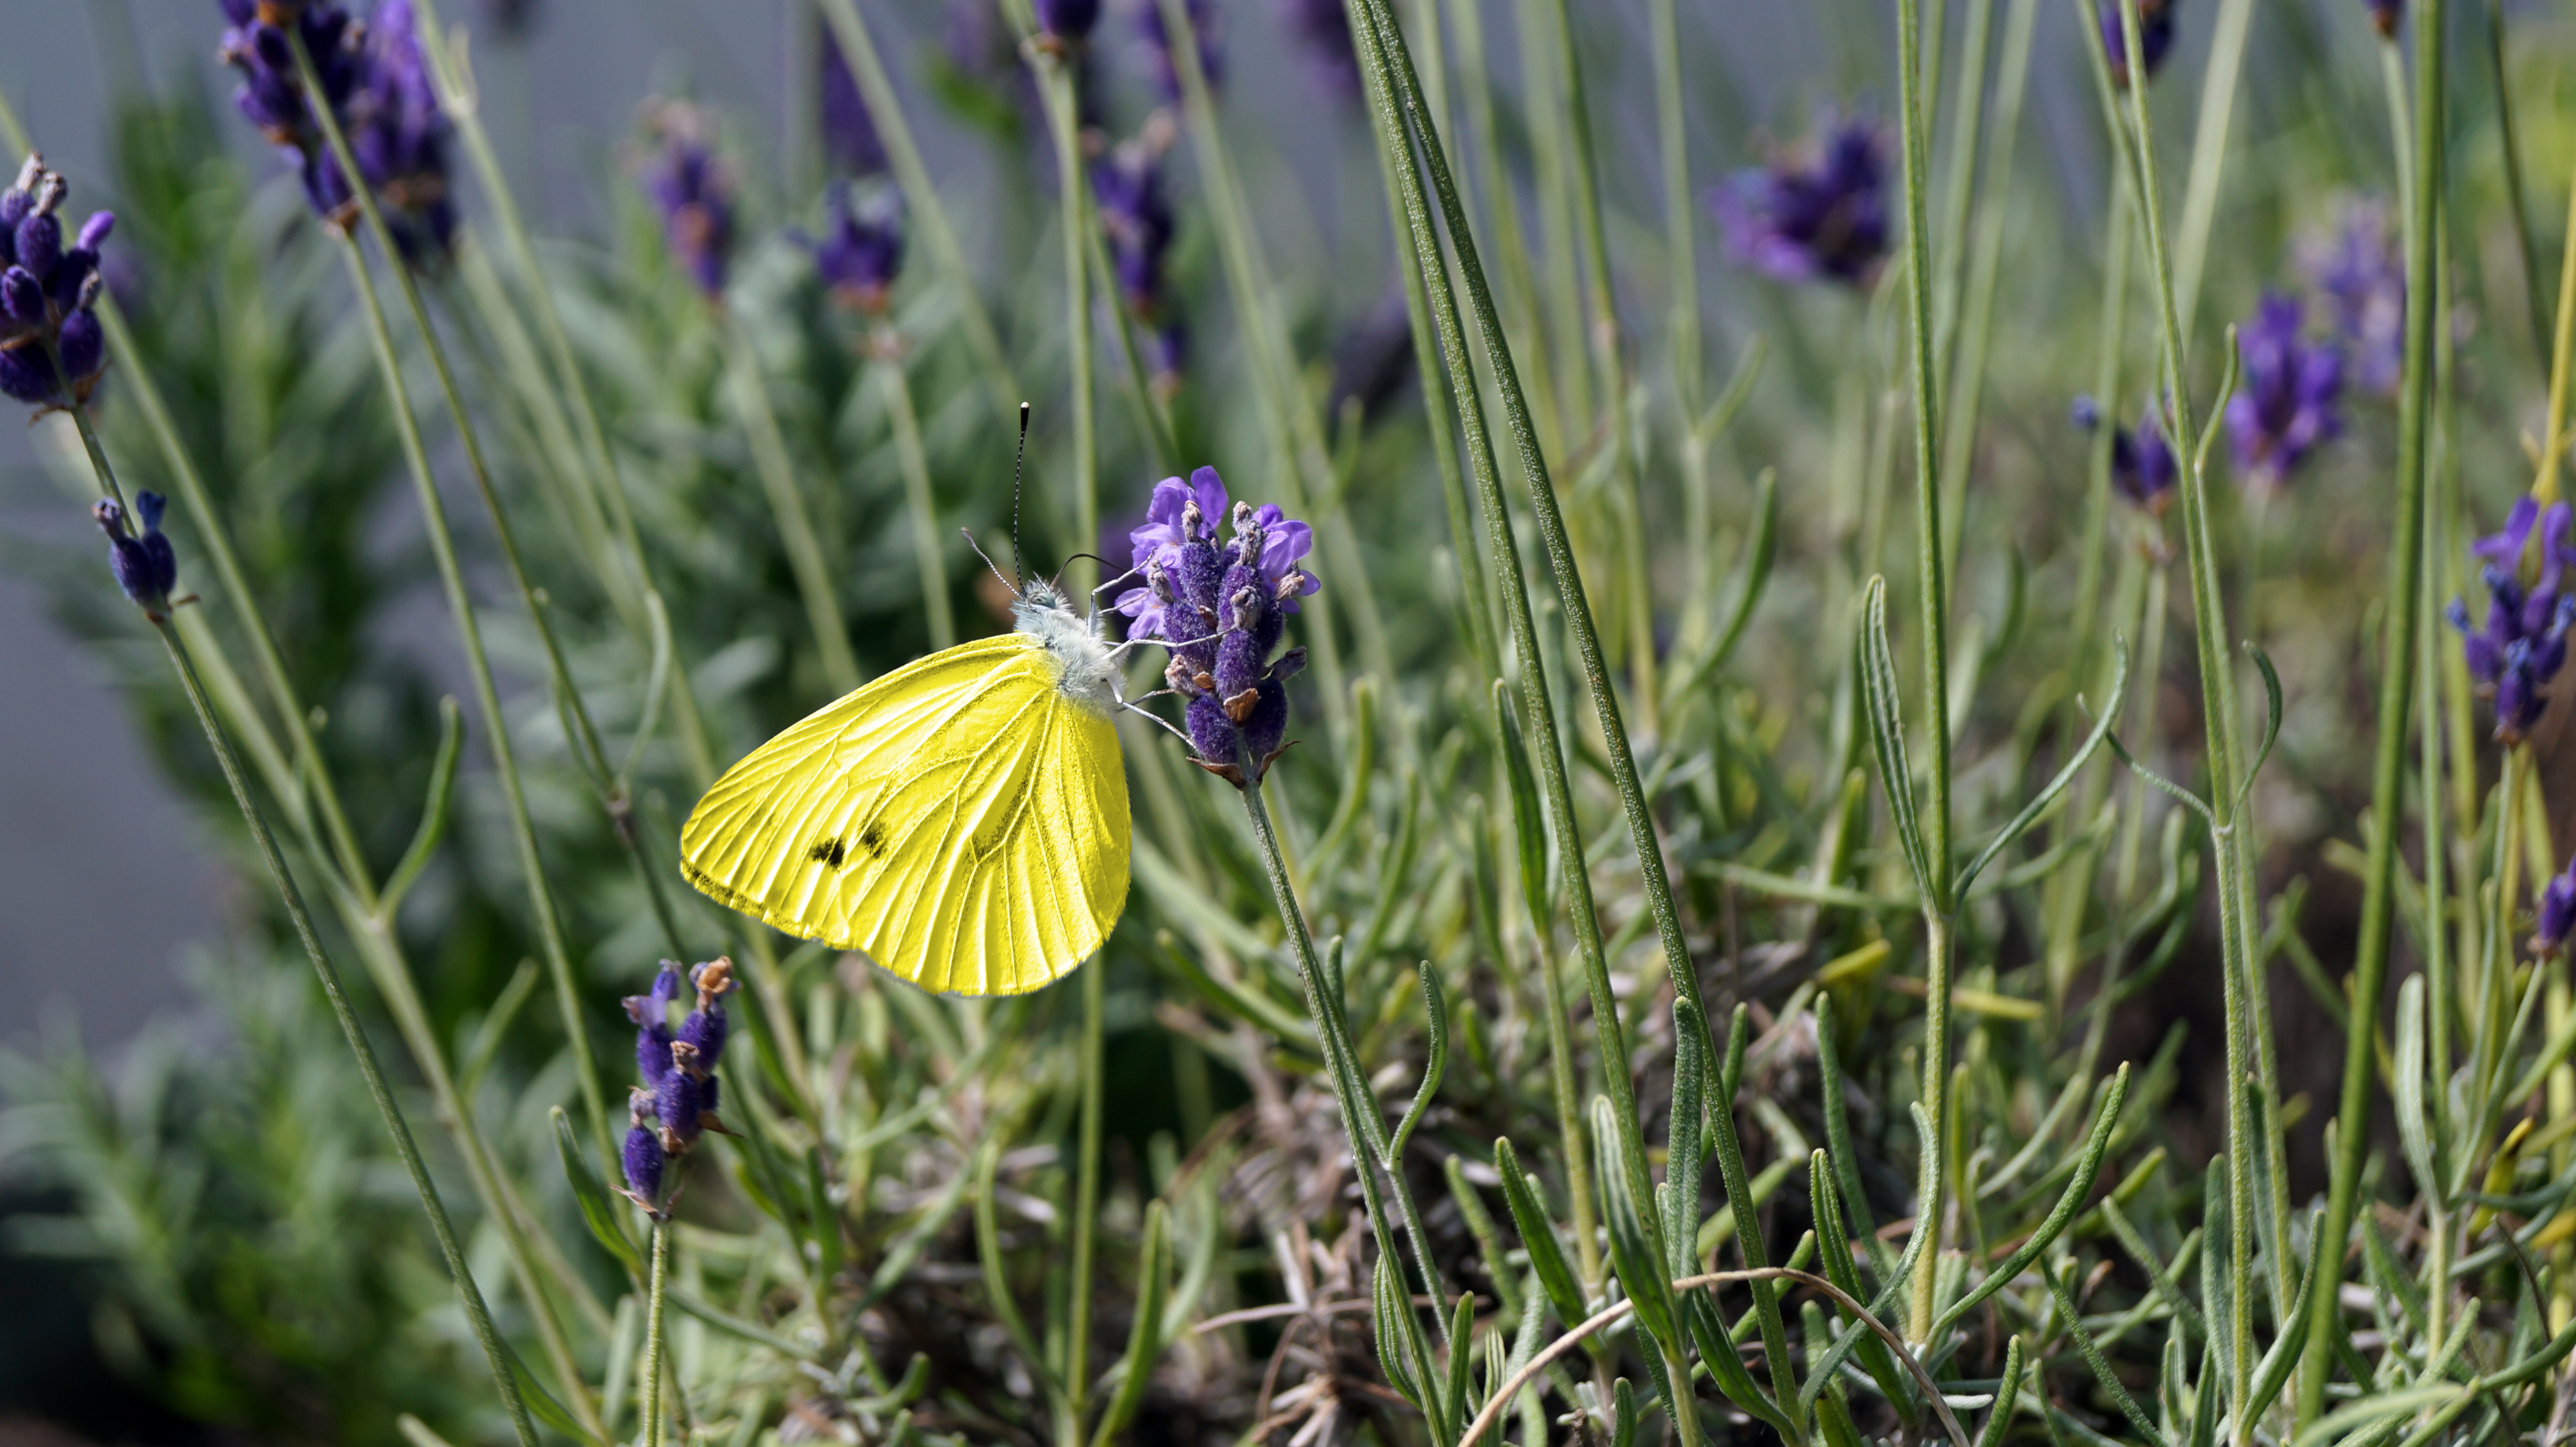
nature, grass, blossom, plant, lawn, meadow, prairie, flower, bloom, summer, spring, herb, insect, macro, botany, butterfly, yellow, garden, flora, lavender, fauna, wildflower, habitat, macro photography, flowering plant, grass family, land plant, english lavender, french lavender